Castle of Nice

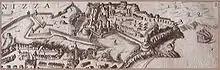

Nowadays, Castle Hill is used as a park. It's the most famous public garden in Nice, and a "must see" place for the numerous tourists who visit the city. It offers many amazing panoramas and provides a beautiful view all day long from sunrise to sundown, highlighting various landscapes depending on where one looks: the Harbor at sunrise, the "Promenade des Anglais" at sundown. That's why Castle Hill is called "the cradle of the sun".